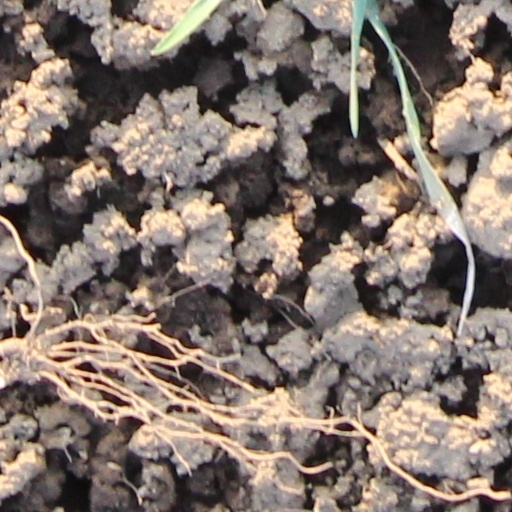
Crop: wheat